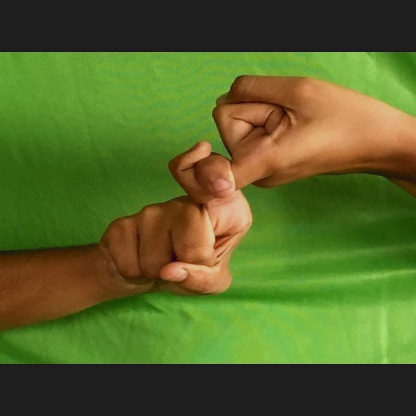
Mudra: Pasha